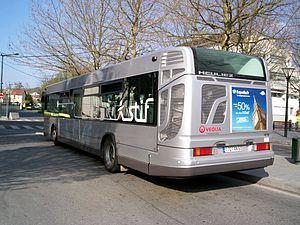
Bus GX317 en nouvelle livrée Veolia Transport - STIF à la gare de chelles
Le réseau des autobus d'Île-de-France est un réseau de transport routier de personnes couvrant l'ensemble de la région Île-de-France à travers plusieurs organismes et organisé par Île-de-France Mobilités.
Le réseau de bus TRA est géré par Transports Rapides Automobiles, société détenue par le groupe Transdev. Il constitue le réseau du groupe Transdev chargé de la desserte du département français de la Seine-Saint-Denis.